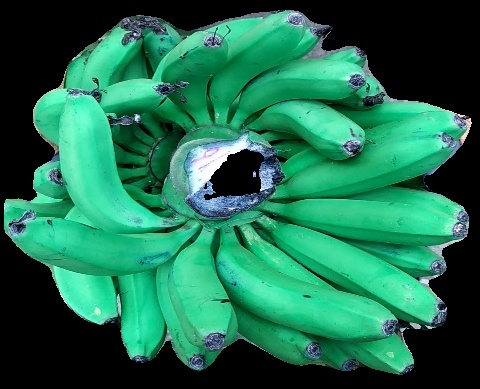
Variety: pachbale
Grade: grade1